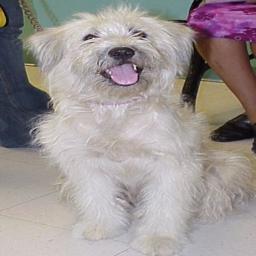
Animal: dogs